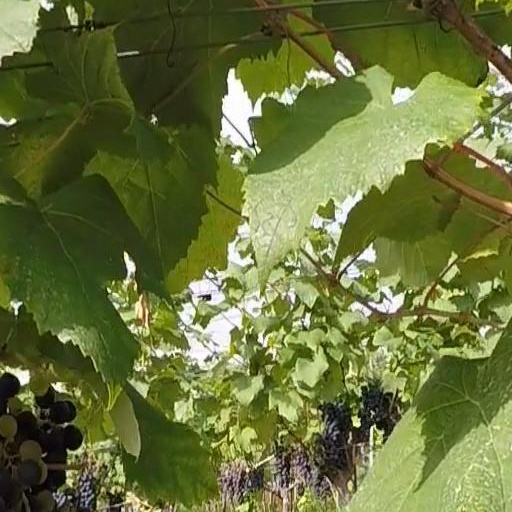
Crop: grape